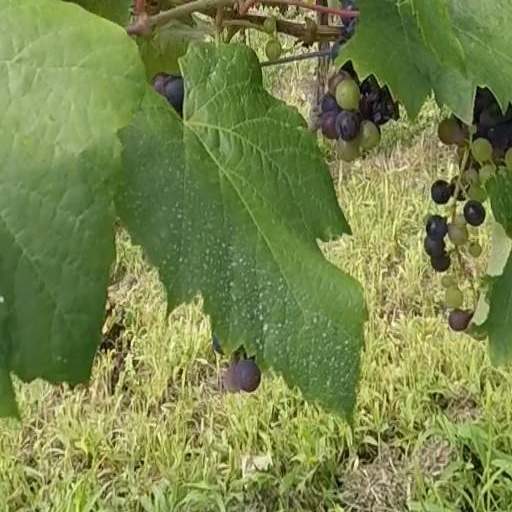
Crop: grape